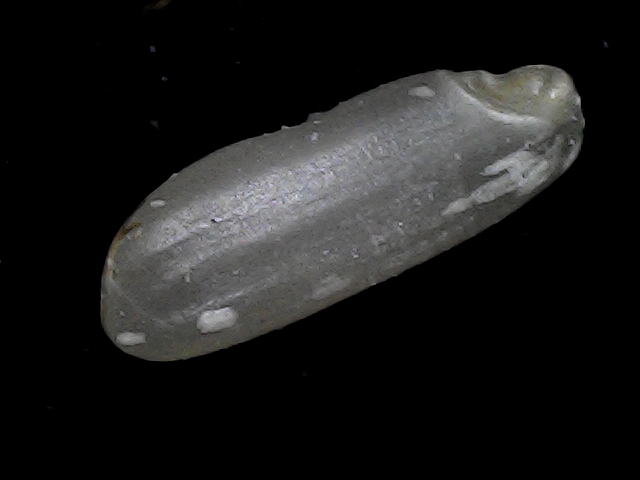
Rice variety: BD79